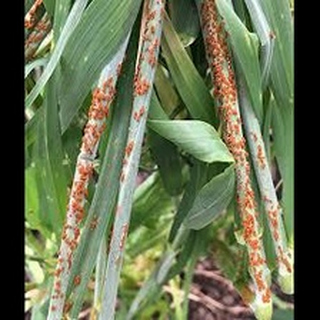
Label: wheat_black_rust